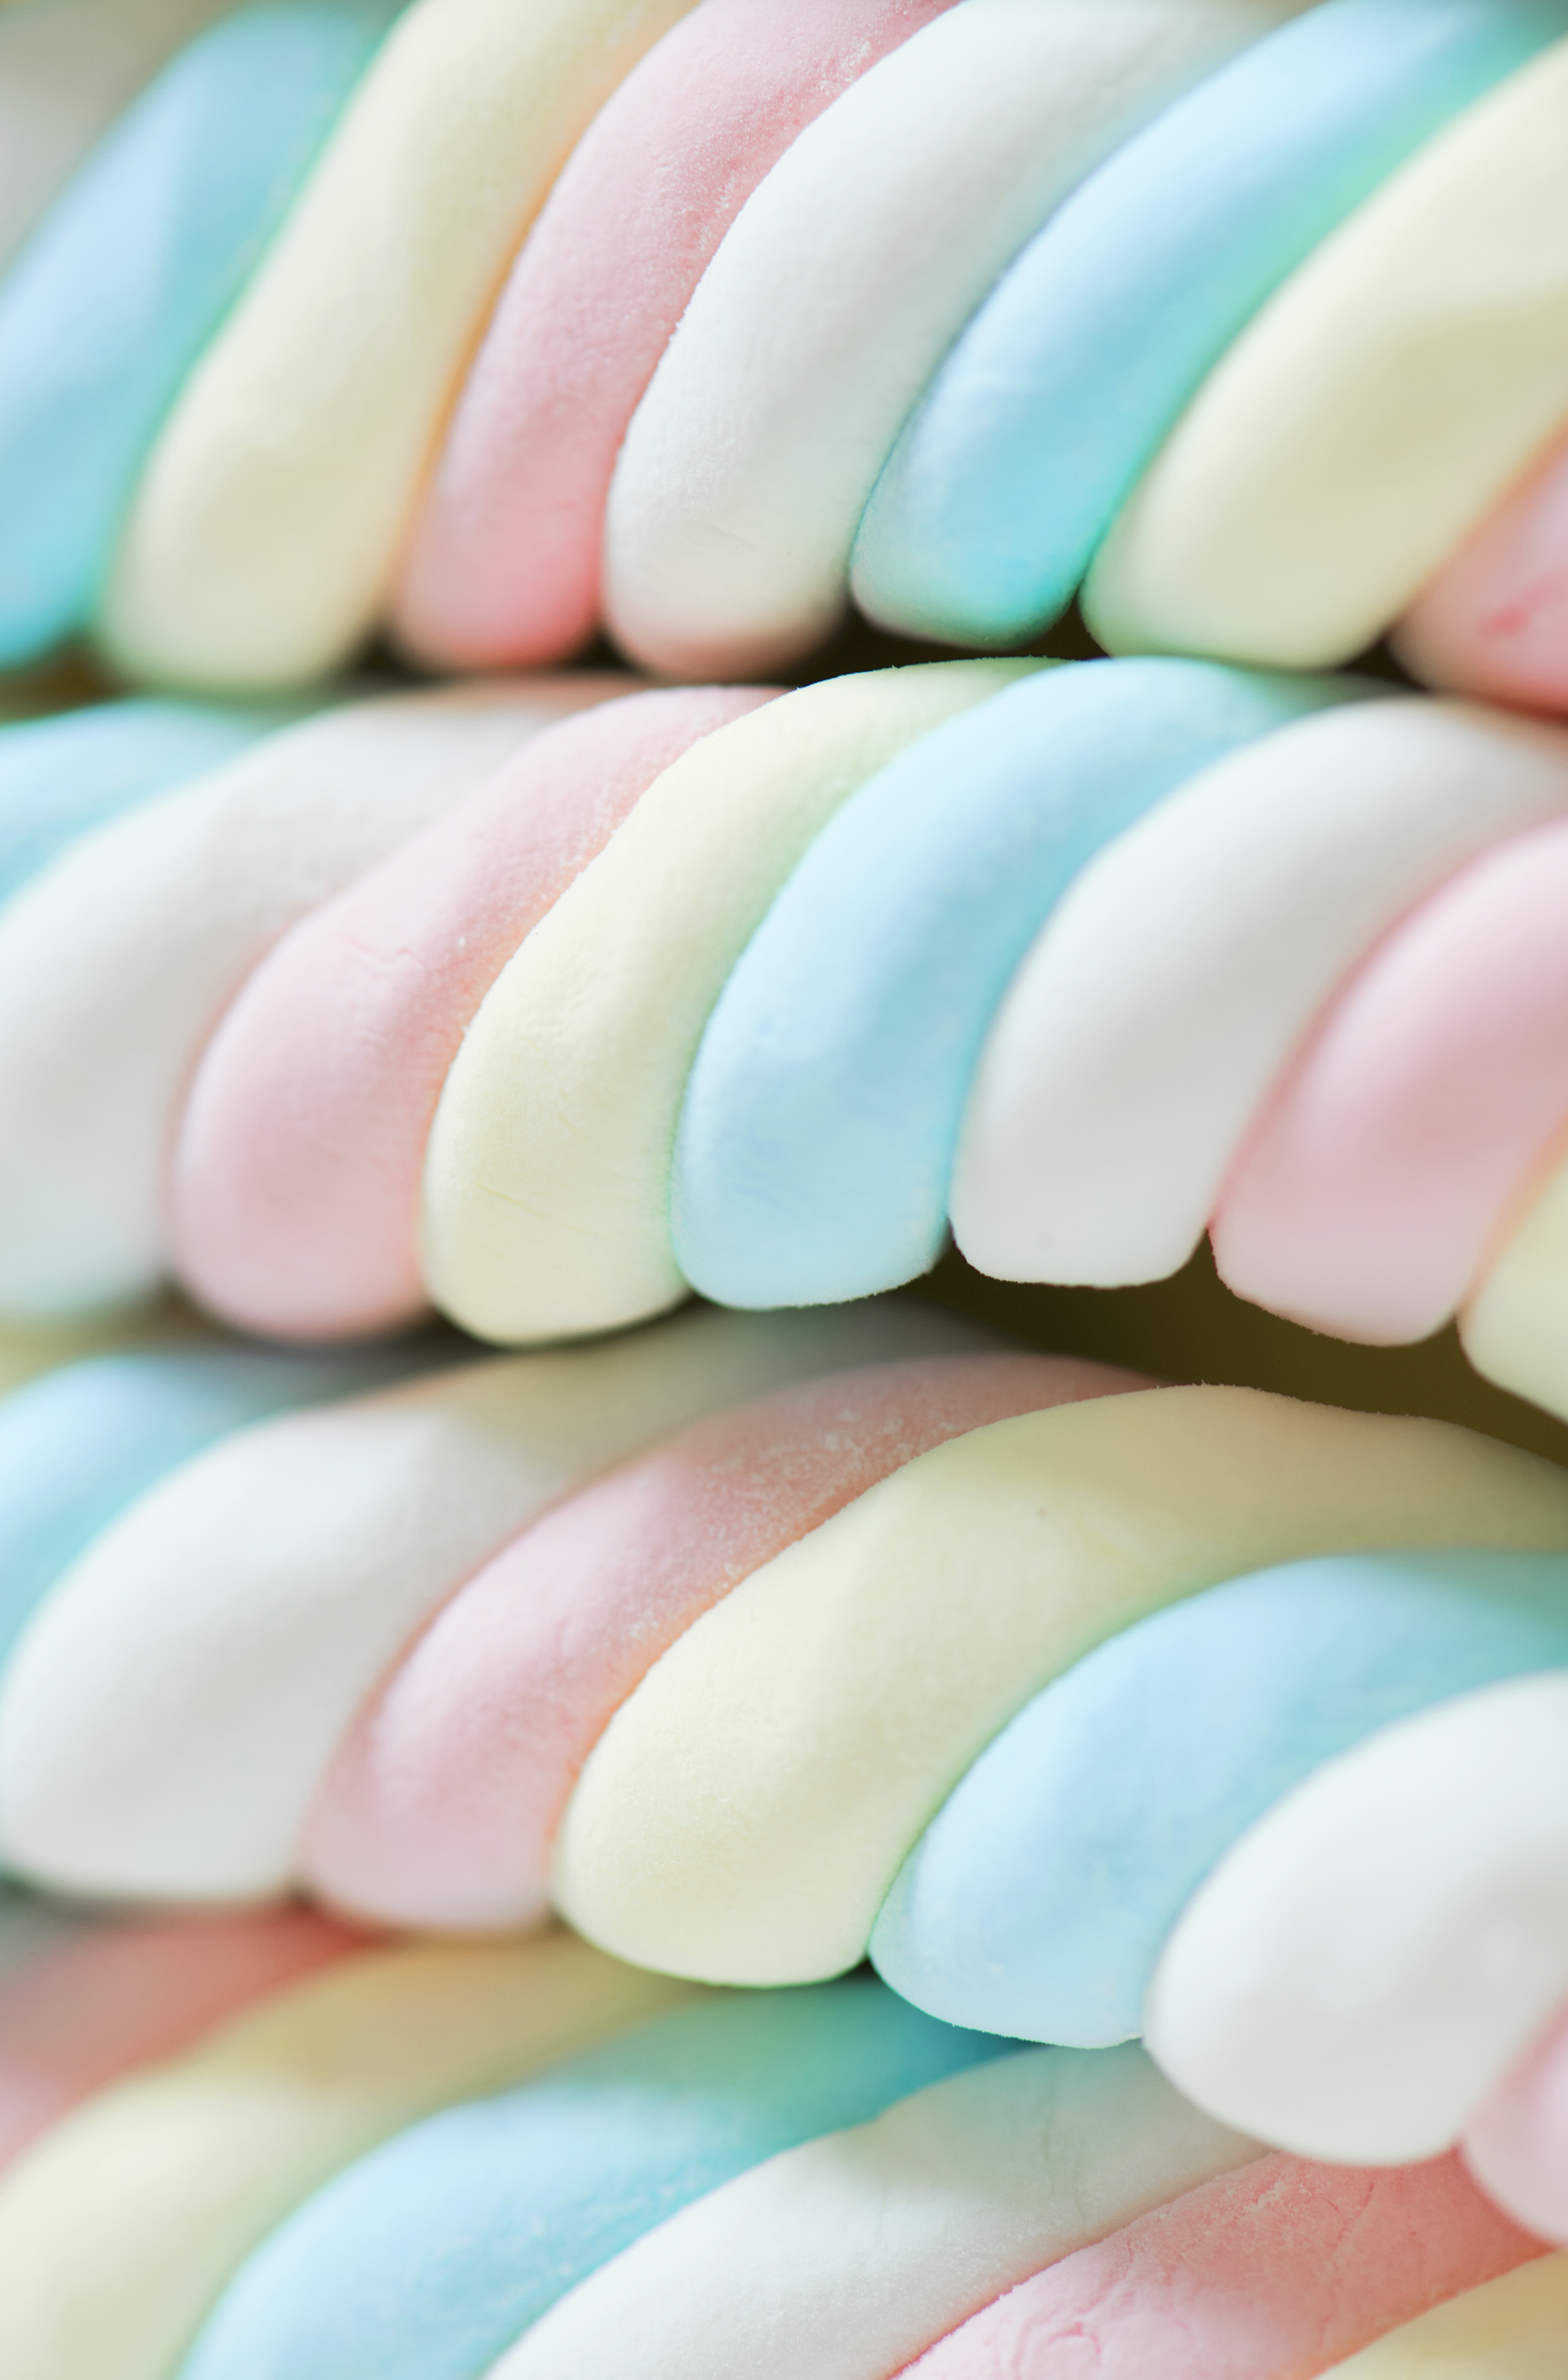
american, background, calories, candy, candyroll, chewy, closeup, colorful, confectionery, delicious, dessert, fat, flavor, fluffy, food, gelatin, marshmallow, marshmallow roll, pastel, pattern, pink, rolls, smores, snack, soft, sugar, sugary, sweet, sweets, texture, textured, treat, twist, wallpaper, white, yummy, sweetness, macaroon, cuisine